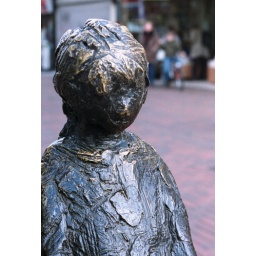
This is bronce statue of a girl riding a pony in Kerkstraat